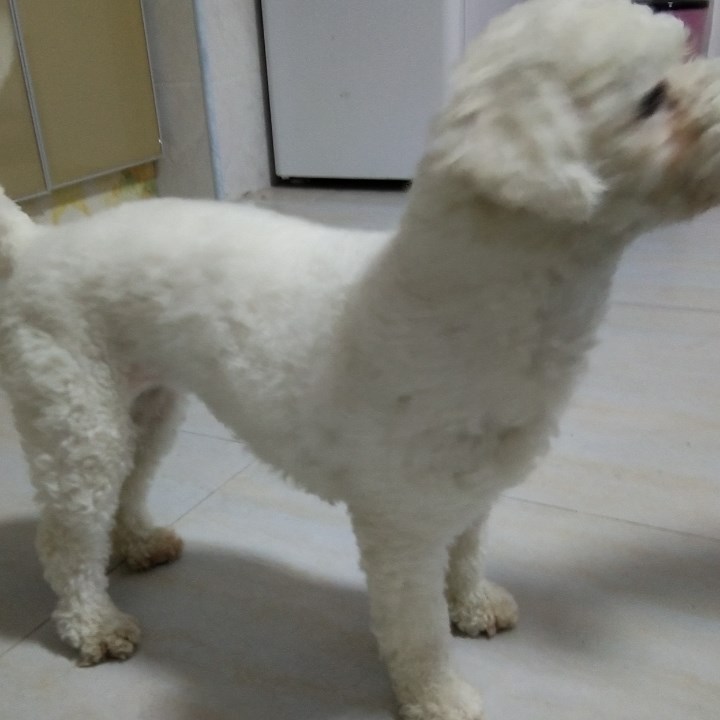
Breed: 3083-n000117-Bichon_Frise